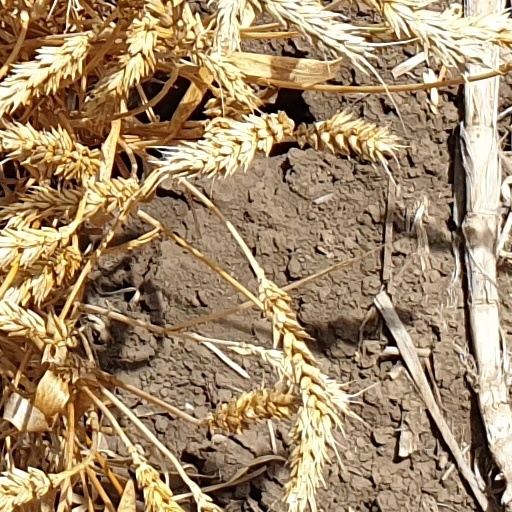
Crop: wheat